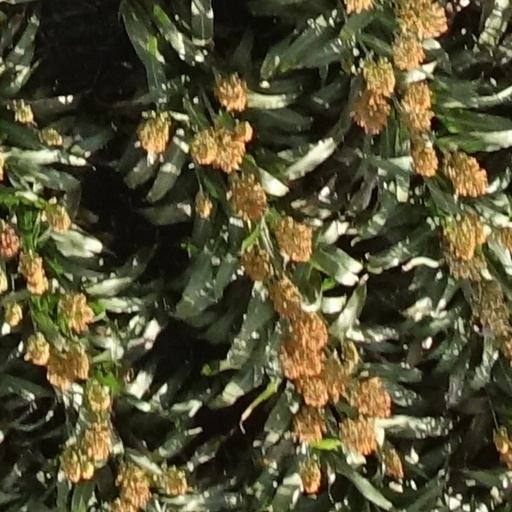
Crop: sorghum